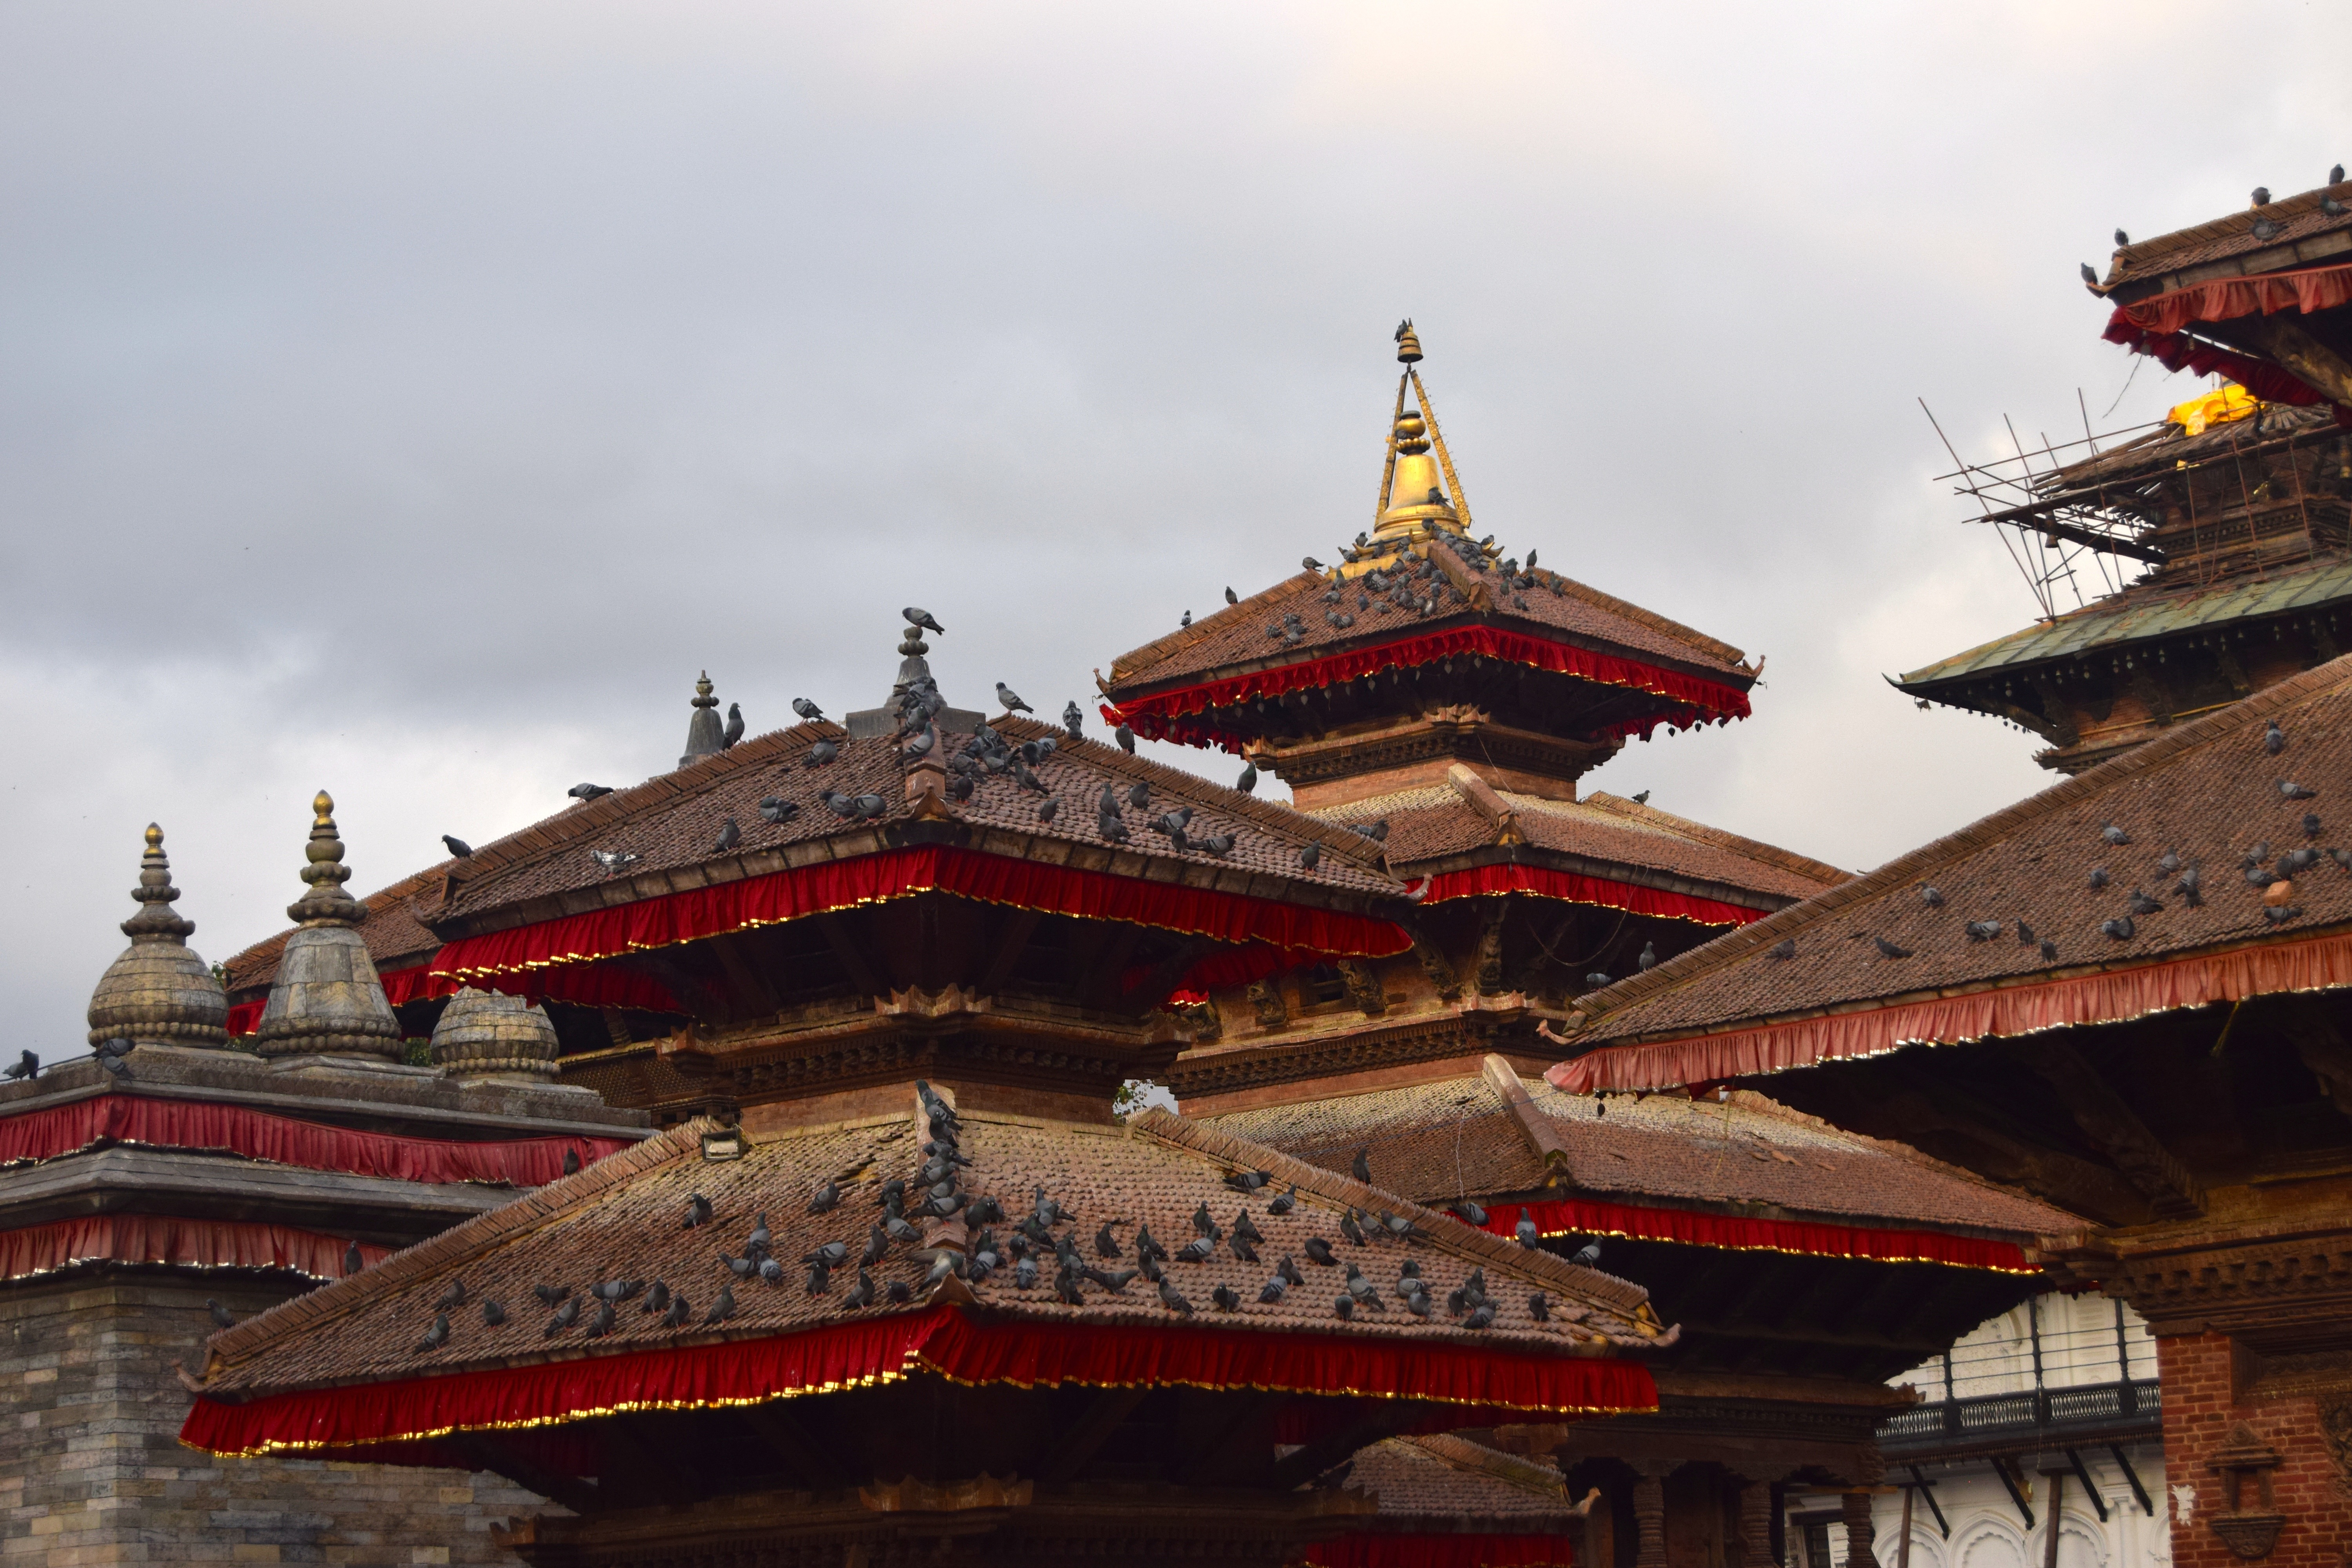
architecture, building, palace, travel, tower, place of worship, nepal, temple, shrine, chinese architecture, pagoda, wat, kathmandu, hindu temple, historic site